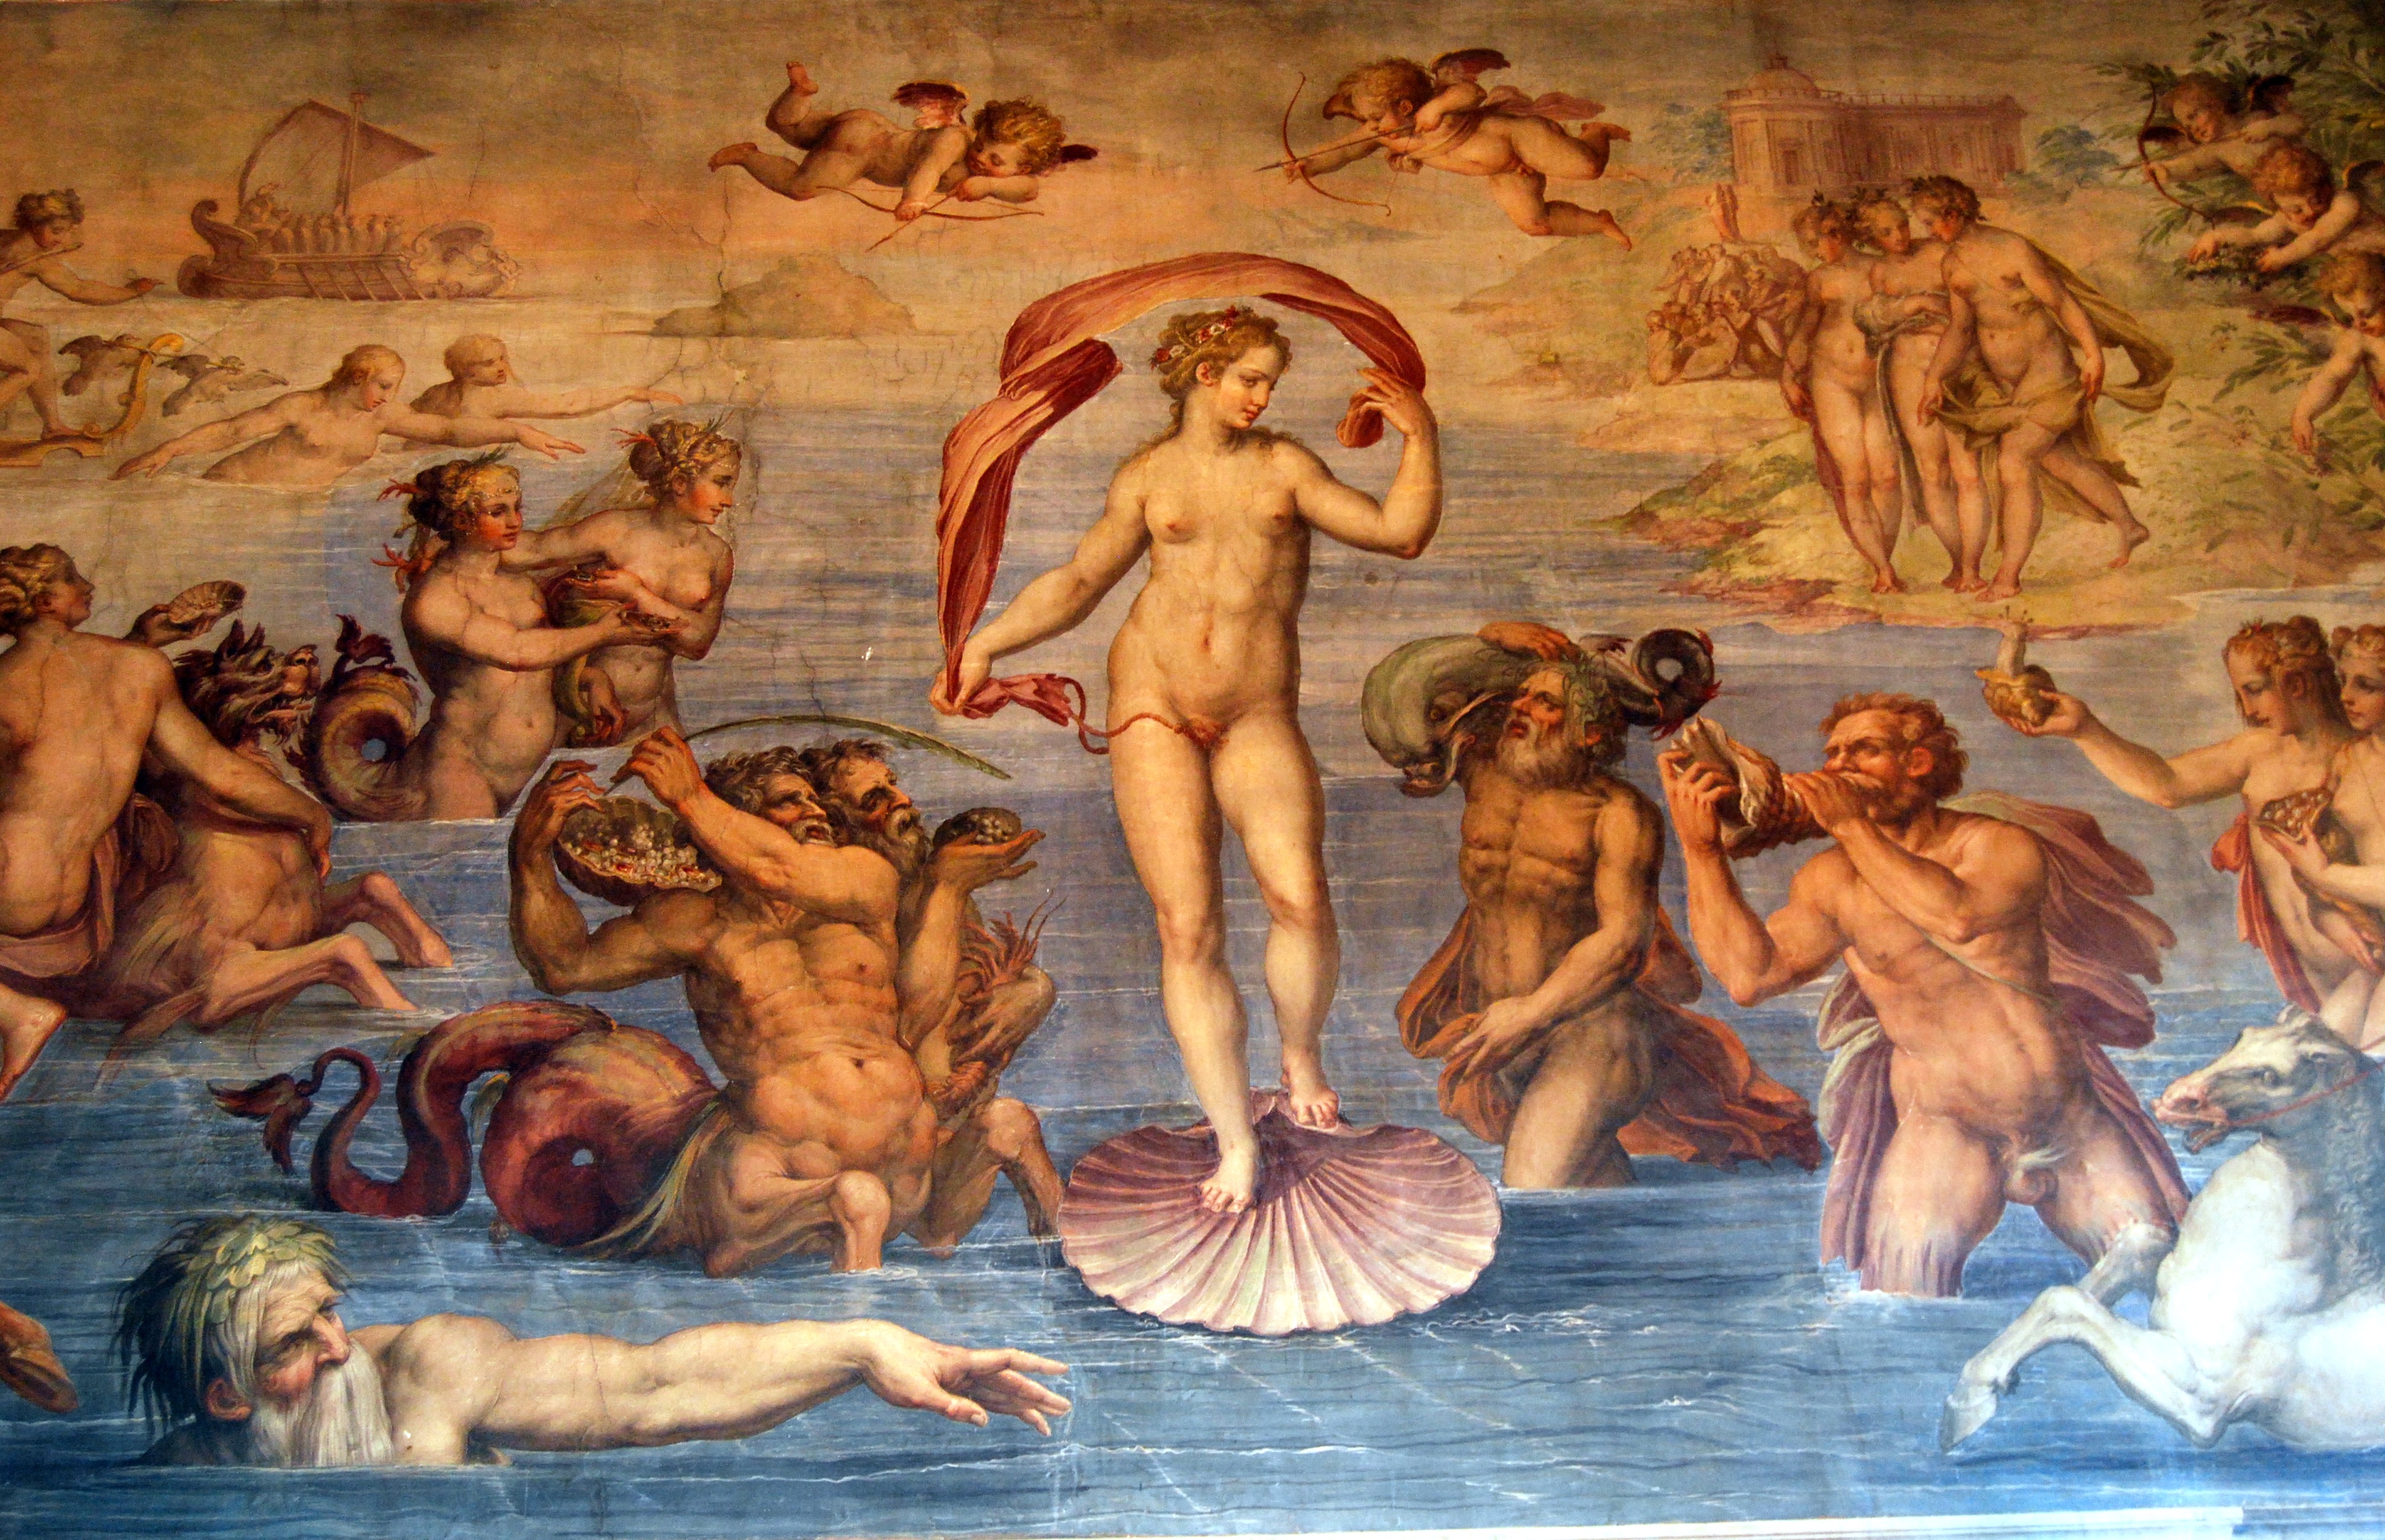
sea, woman, old, wall, tuscany, shell, painting, angel, art, palazzo, naked, saturn, venus, mythology, modern art, adonis, florence art, room of the elements